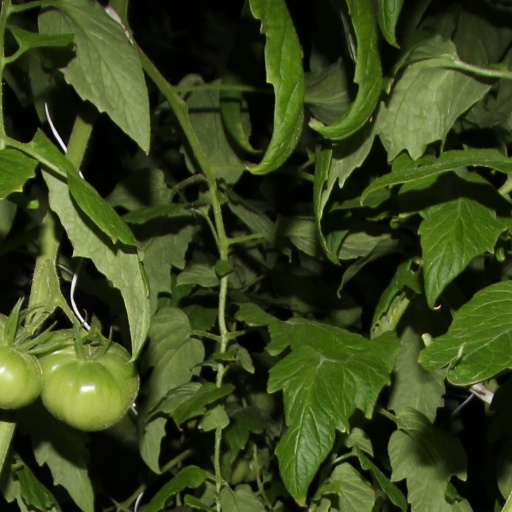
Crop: tomato